Integral Coach Factory

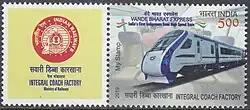
India Post commemorative stamp

The ICF consists of two main divisions, shell division and furnishing division. The shell division consists of 14 individual units and manufactures the skeleton of the rail coach, where various parts that form the shell are fabricated and integrated to form a single structure that is placed on wheel sets. The furnishing division consists of eight individual units and is responsible for interior furnishing, exterior painting, electrical equipment and other testing. The factory had an installed capacity of 350 units per annum in 1955 with the production increasing to 1458 by 2013–14, 2277 by 2016–17 and reaching the highest at 4166 coaches in 2019–20.